Kostas Manolas

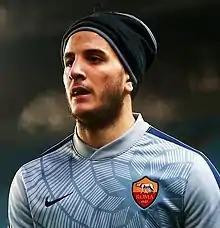
Manolas warming up for Roma in 2014

Konstantinos "Kostas" Manolas (born 14 June 1991) is a Greek footballer who plays for Kyklades FCA First Division club Pannaxiakos. A defender throughout his career, Manolas has been playing as a striker for Pannaxiakos since 2024.